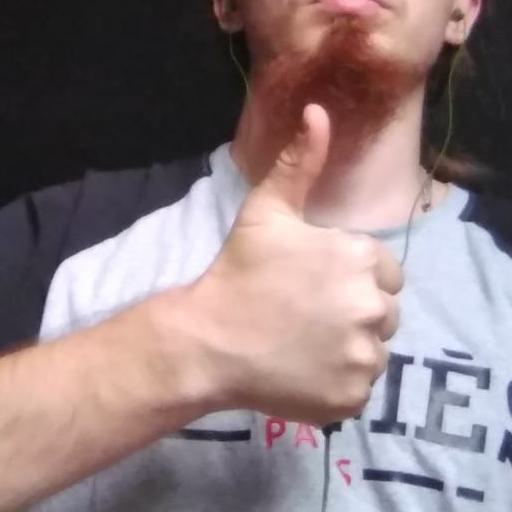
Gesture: like